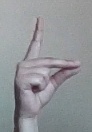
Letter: ta